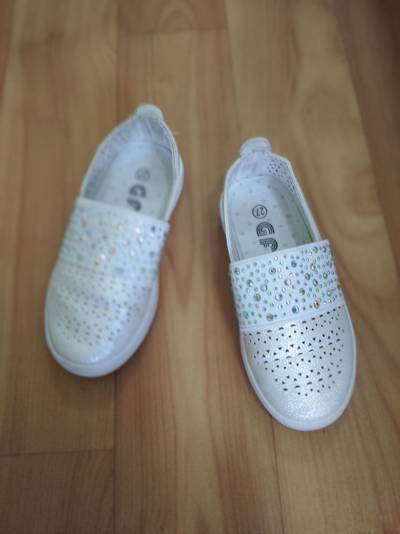
Waste category: shoes